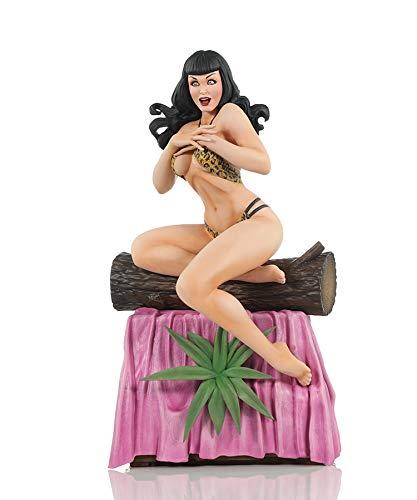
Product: Dynamite Bettie Page by Terry Dodson Artist Proof Edition Resin Statue
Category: Toys & Games | Collectible Toys | Statues, Bobbleheads & Busts | Statues
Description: Designed by Terry Dodson.
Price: $112.48
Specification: ProductDimensions:5.5x4.7x9.5inches|ItemWeight:4.35pounds|ShippingWeight:4.35pounds(Viewshippingratesandpolicies)|ASIN:B07NRDCTP2|Itemmodelnumber:JUN188809|Manufacturerrecommendedage:15yearsandup